Margot Klausner

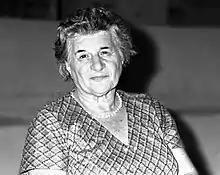
Klausner in 1969

Margot Klausner (also: Margot Klausner-Brandstaetter) (November 2, 1905 – November 12, 1975) was a German-Israeli writer and filmmaker. Regarded as a pioneer of Israeli filmmaking, Klausner co-founded the first Israeli film studio, Israel Motion Picture Studios Herzliyyah Ltd (more widely known as Herzliya Studios or United Studios), with her husband Yehoshua Brandstaetter in 1949. Klausner served as chairman and president of the company until her death in 1975. Klausner was instrumental in the development of the Israeli film industry, and by 1974 Herzliya Studios (which operated under different names over the years) had produced 100 feature films, and thousands of advertisements, newsreels, documentaries, and satellite transmissions.